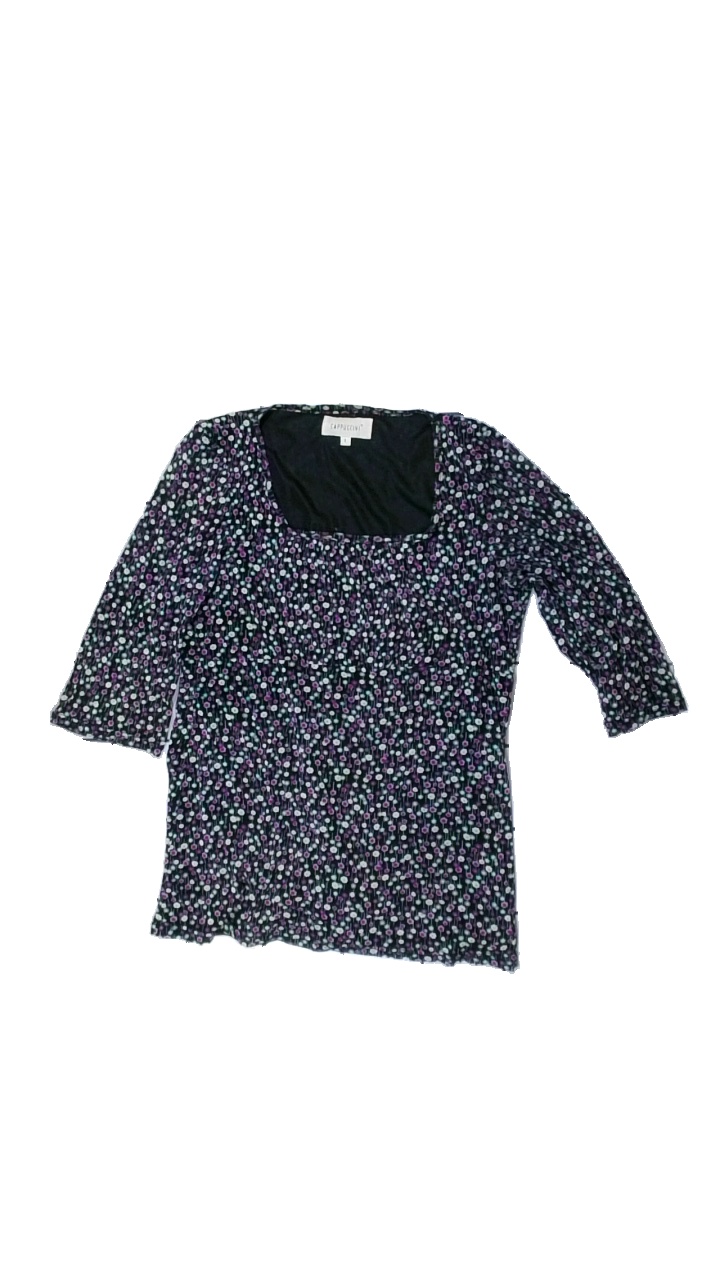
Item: Top (Ladies)
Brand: Cappuchini
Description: Floral blouse with mesh and a square neckline
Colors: Black, Green, Purple
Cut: Regular
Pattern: Floral print
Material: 100% Nylon
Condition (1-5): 4
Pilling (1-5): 5
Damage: stain
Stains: Minor
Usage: Reuse
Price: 50-100